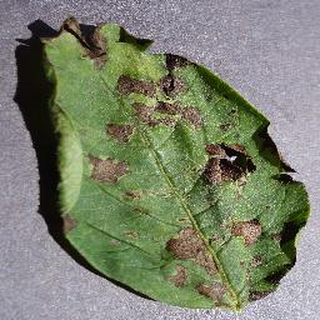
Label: potato_early_blight